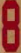
Number: 8